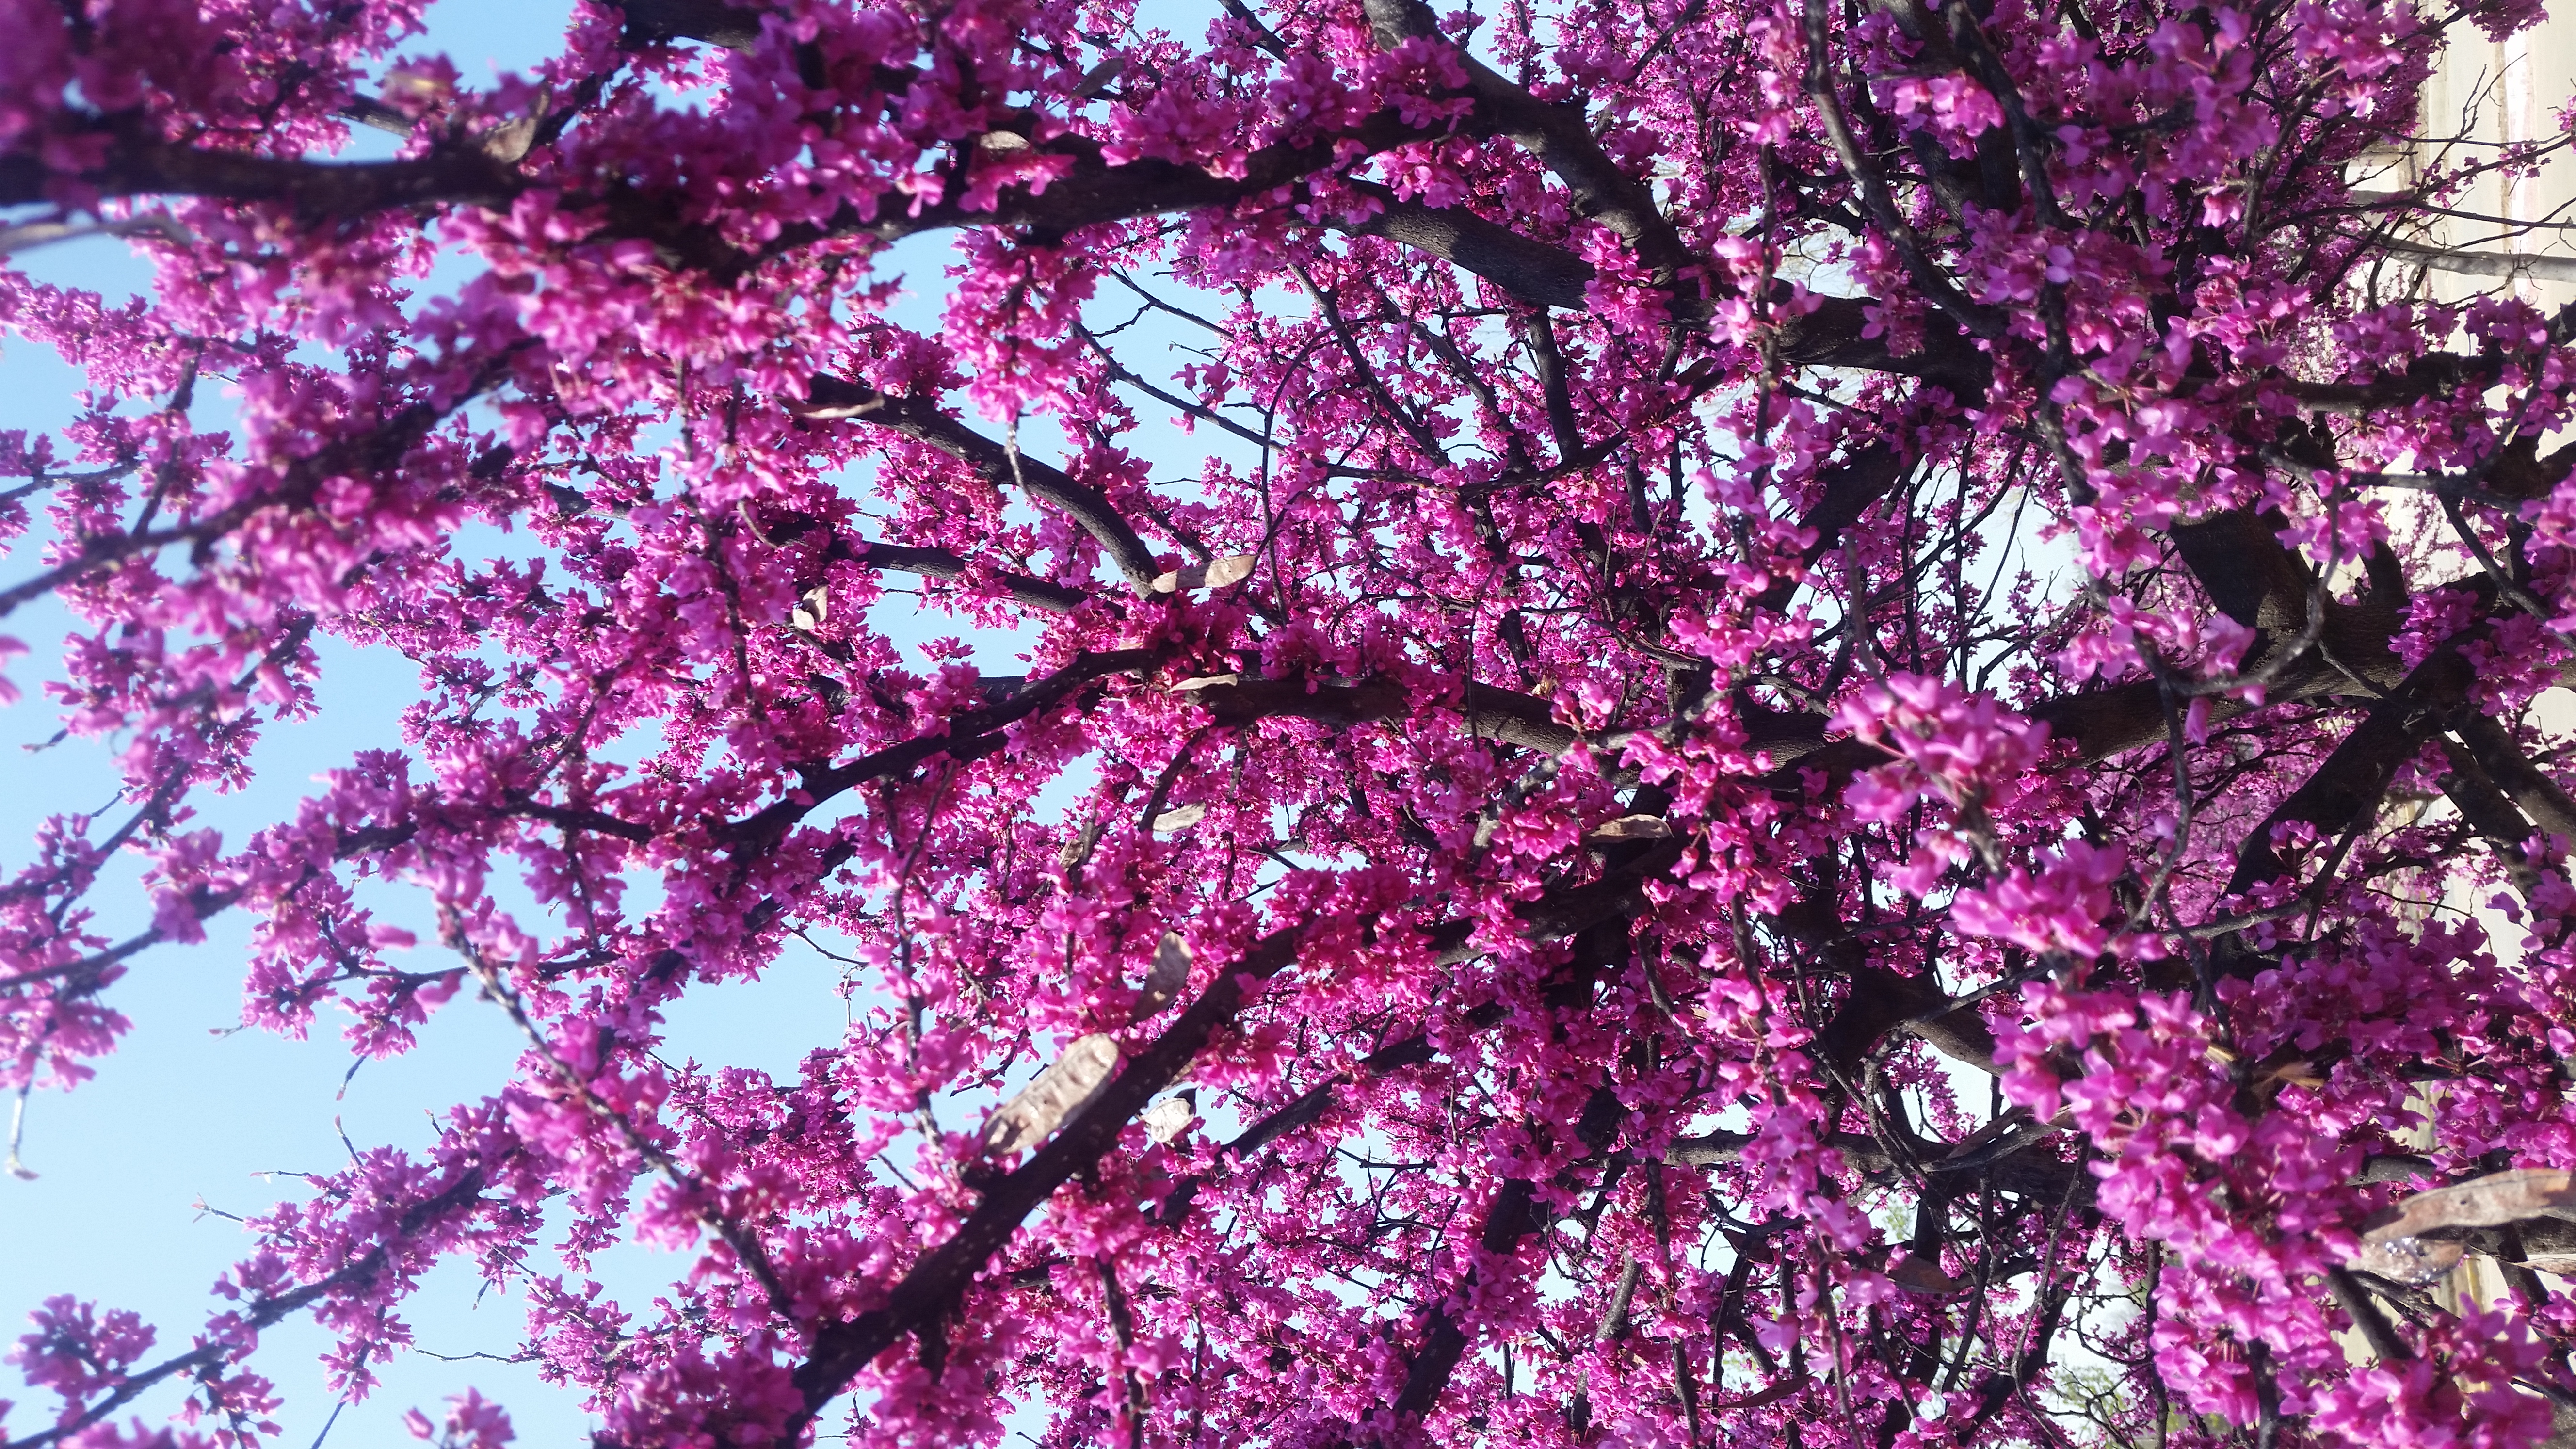
flower, pink, purple, tree, blossom, branch, spring, violet, plant, cherry blossom, sky, magenta